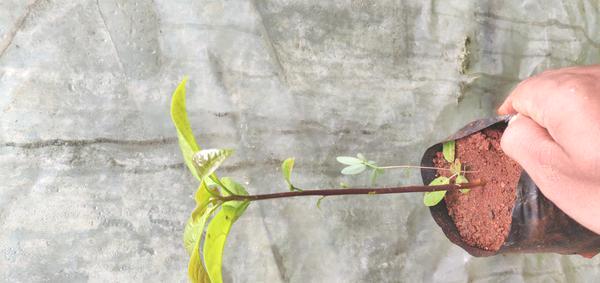
Plant: Avacado